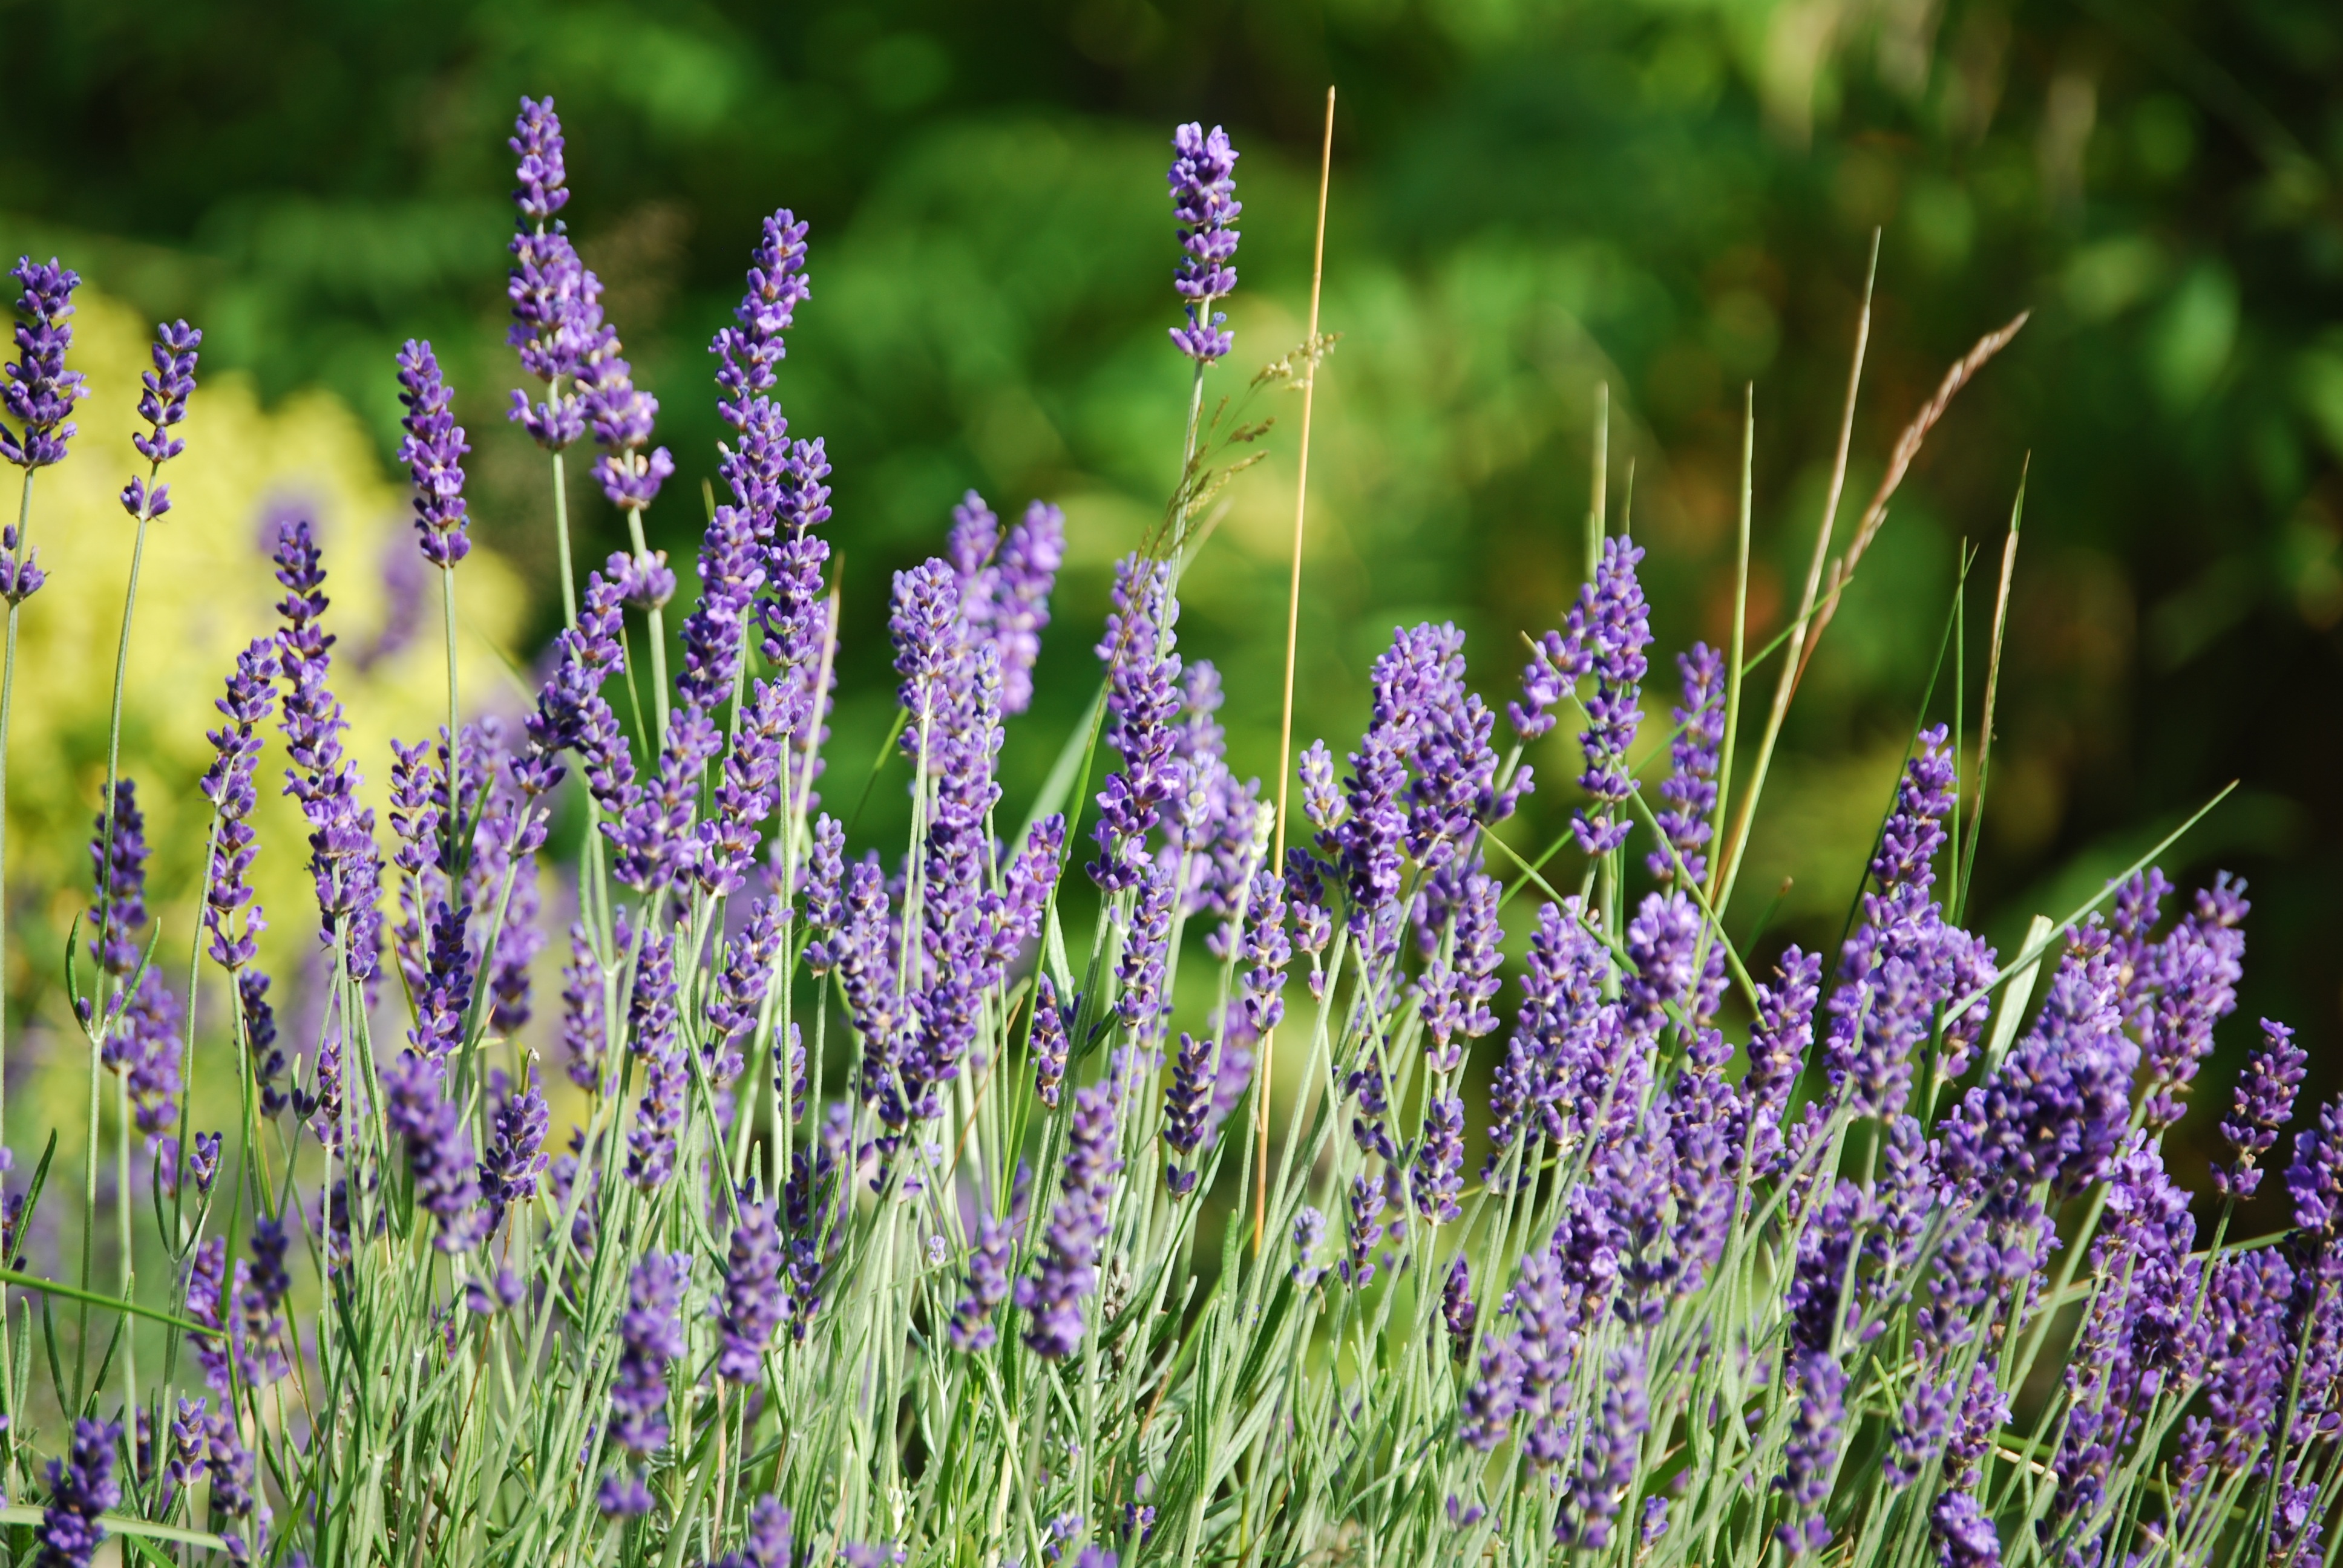
nature, grass, plant, field, meadow, prairie, flower, purple, botany, garden, flora, lavender, wildflower, flowers, wild plant, violet, fragrant, fragrance, medicinal plant, macro photography, inflorescence, garden plant, flowering plant, lavender flowers, true lavender, lavandula officinalis, scented plant, grass family, land plant, english lavender, french lavender